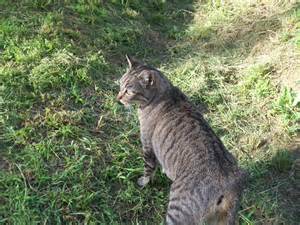
Label: cat